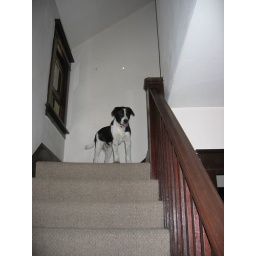
from the top of the stairs he can see out the window in the front door